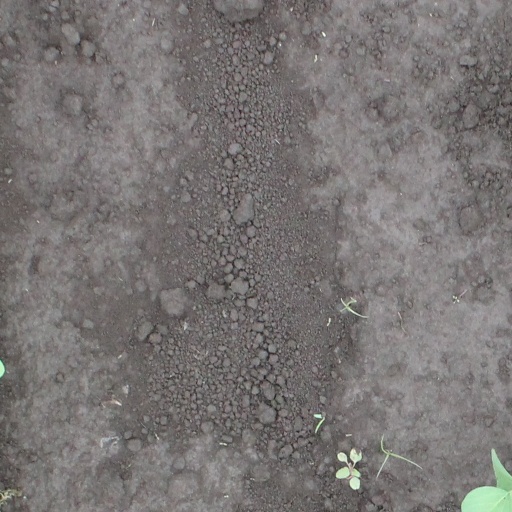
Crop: soybean